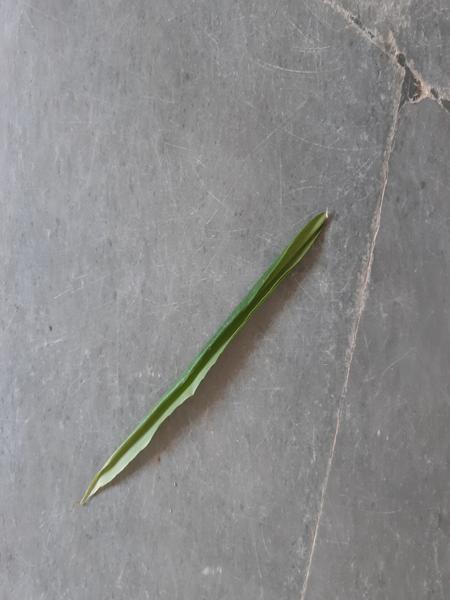
Plant: Ginger